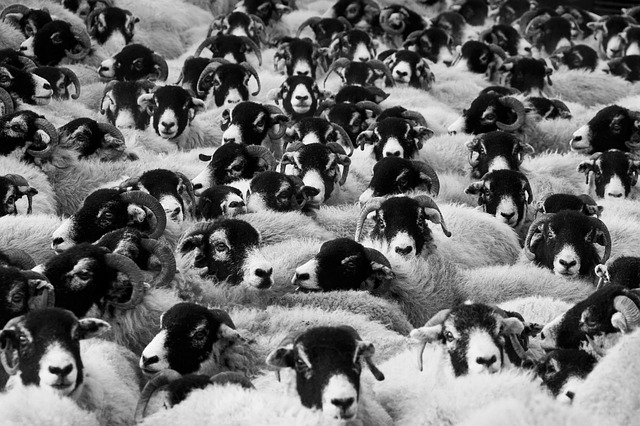
Label: sheep